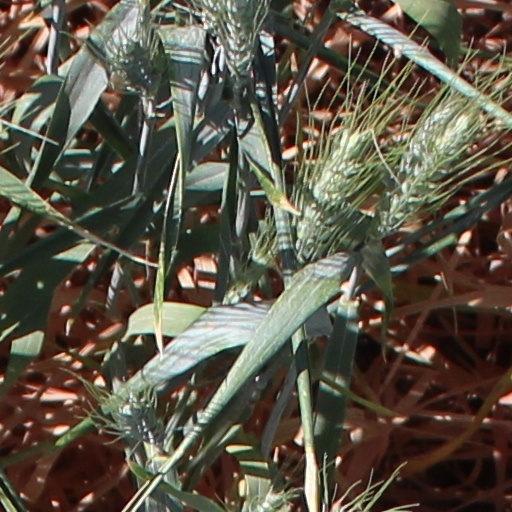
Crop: wheat